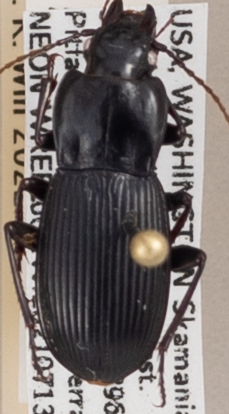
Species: Pterostichus herculaneus
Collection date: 2021-07-13
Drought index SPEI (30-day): -1.962
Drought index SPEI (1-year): -1.13
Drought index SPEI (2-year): -1.28